Tag: The Assassination Game

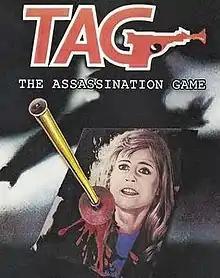
Film poster

TAG: The Assassination Game, also known as Everybody Gets It in the End, is a 1982 American action comedy film written and directed by Nick Castle and starring Robert Carradine and Linda Hamilton in her first feature film starring role. This is also Forest Whitaker's film debut. It is based on the game Assassin.